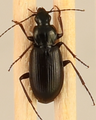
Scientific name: Calathus advena
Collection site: Niwot Ridge NEON (NIWO), plot NIWO_009